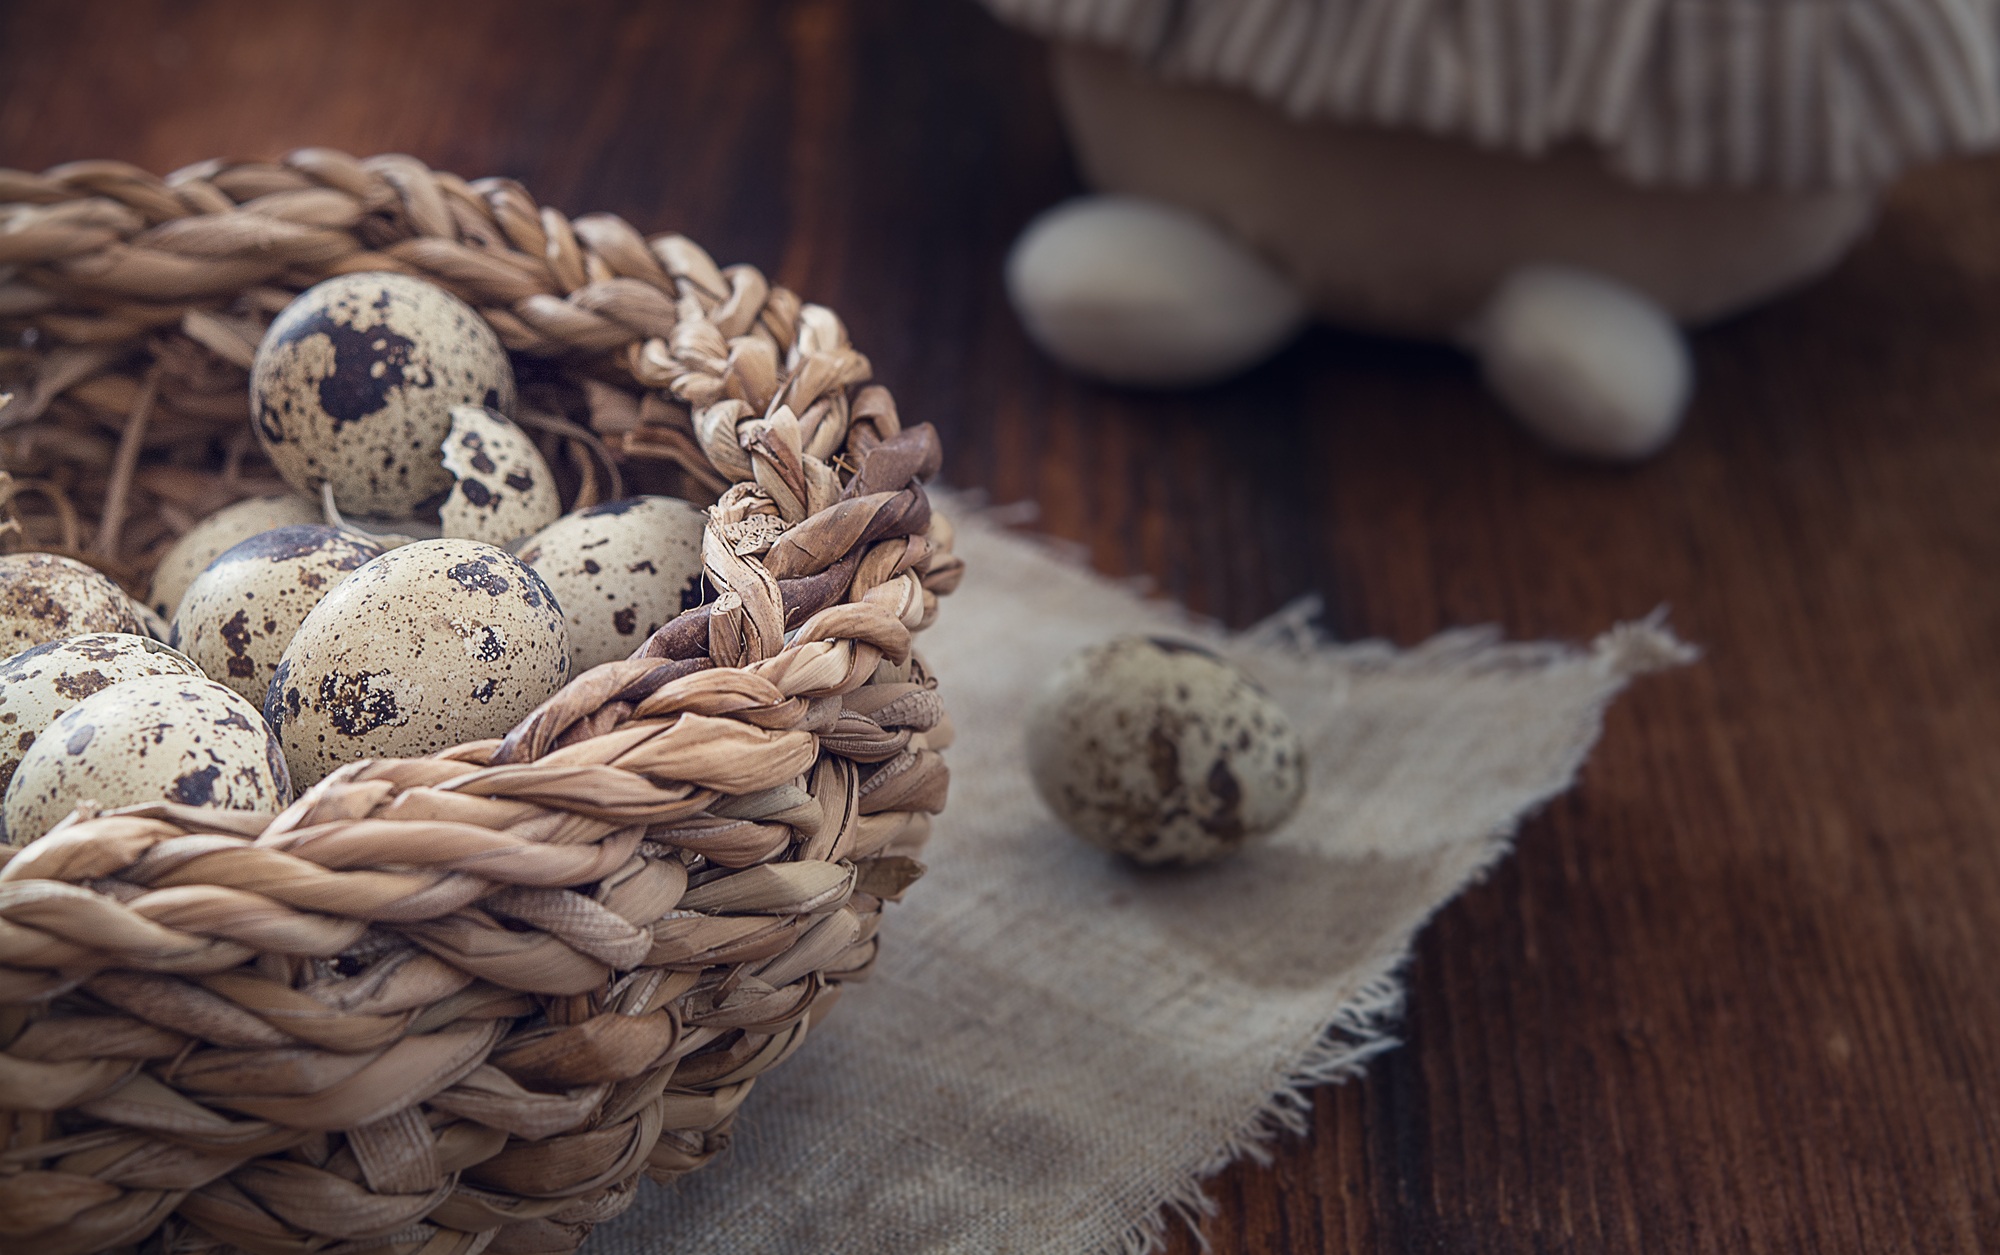
wood, flower, food, produce, basket, close, egg, easter, custom, carving, natural product, customs, easter holidays, quail eggs, grass family